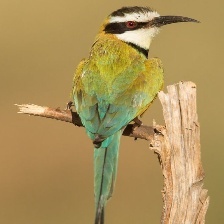
Species: WHITE THROATED BEE EATER
Scientific name: MEROPS ALBICOLLIS
ImageNet parent category: bee_eater